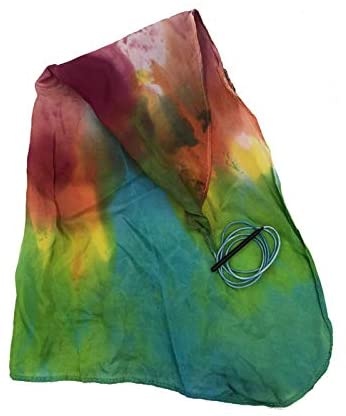
Jewel Trumpet or Cornet Tie Dye Silk Swab
Jewel Silk Swabs are made from 100% china silk. As a swab material silk is a superior choice. Silk is very absorbent, lint free and compresses very easily reducing the possibility of jamming. This unique Trumpet swab by Jewel is designed to be pulled through sections of the instrument. After removing the valves, drop the long chain attached to the swab through the lead pipe, the swab can be pulled through the instrument and out the valve. Repeat with each slide crook. This swab can be used in conjunction with a brush to swab out residue the brush leaves behind. Remove the valves Drop the long chain attached to the swab through the lead pipe Pulled the swab through the instrument and out the valve. Repeat with each slide crook.
Brand: Jewel
Category: Arts & Entertainment > Hobbies & Creative Arts > Musical Instrument & Orchestra Accessories > Brass Instrument Accessories > Brass Instrument Care & Cleaning > Brass Instrument Cleaning Tools